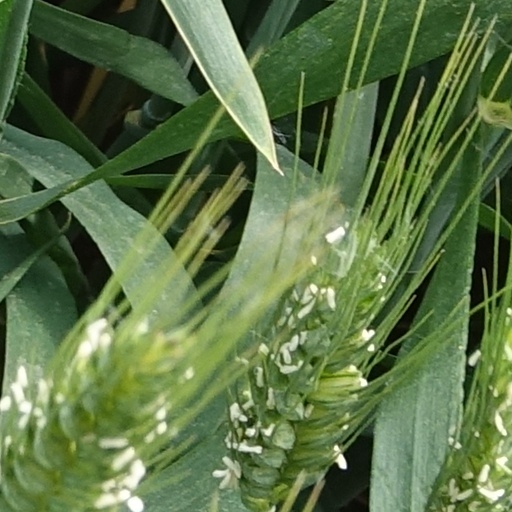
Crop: wheat